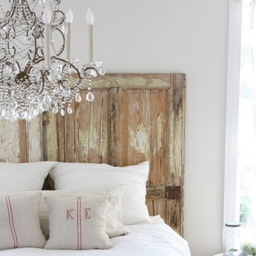
place a worn wood door behind your bed for a headboard .